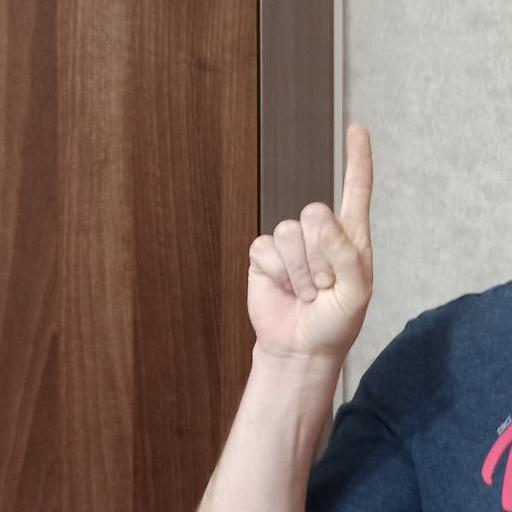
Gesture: one